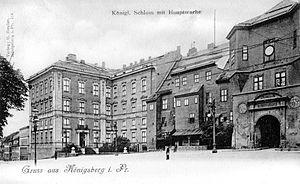
Le château de Königsberg était un château situé à Königsberg, en Prusse-Orientale. Détruit après-guerre, il est remplacé pendant les années 1960 par la Maison des Soviets de Kaliningrad. Le château était constitué d'une cathédrale, d'un musée et de bâtiments administratifs.